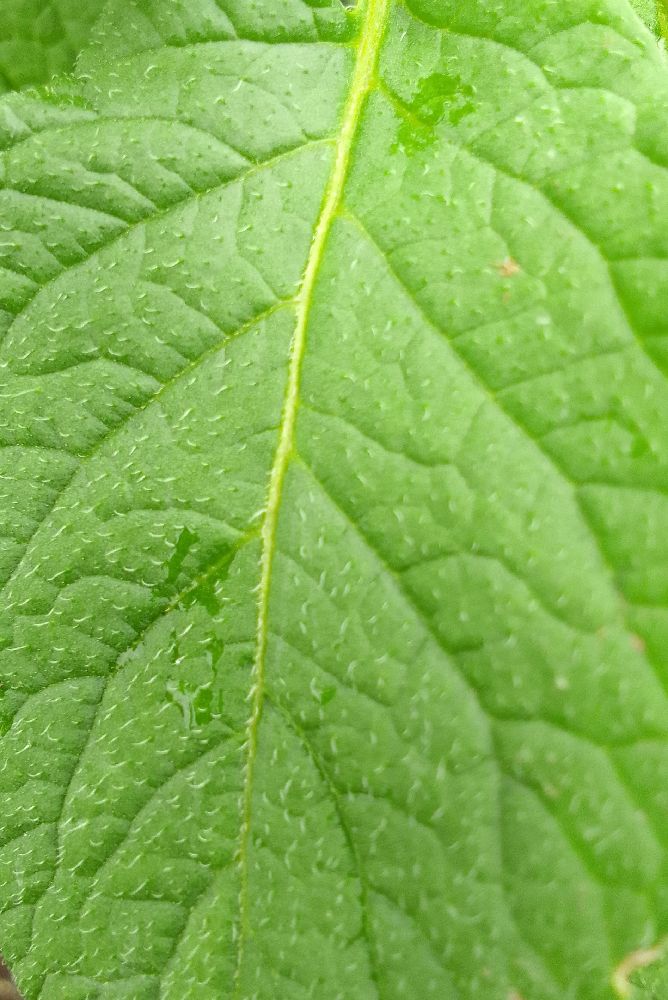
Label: Healthy